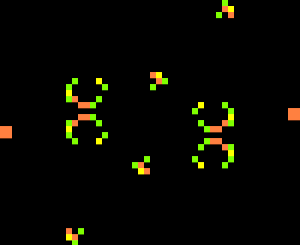
Double Canon Gosper (Automate Cellulaire)
Dans un automate cellulaire, un canon est un motif fini dont la partie principale se répète périodiquement, comme un oscillateur, et qui émet des vaisseaux à intervalles réguliers.